Lex TVN

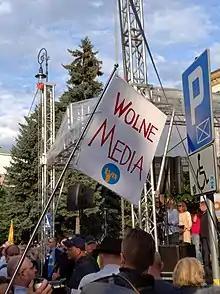
A "free media" banner held by demonstrators protesting against the "Lex TVN" on 10 August in Poland.

Act of 11 August 2021 on the amendment of the "Broadcasting and the Cinematography Act" (Polish: Ustawa z dnia 11 sierpnia 2021 r. o zmianie ustawy o radiofonii i telewizji oraz ustawy o kinematografii), better known by media term Lex TVN ("lit." "TVN Law"), was a controversial Polish media law amendment of the . It was meant to remove loopholes that allowed companies from outside the European Economic Area to hold more than a 49% stake in Polish radio and television stations by use of dummy corporations. The government denies the measure is aimed at any one broadcaster, saying it seeks to prevent potential media acquisitions by non-EU countries such as Russia, China and Arab nations; however, many critics describe this amendment as an attempt to harass TVN and its parent company TVN Grupa Discovery in particular, given that it is the main television platform for the opposition to the ruling Law and Justice party.